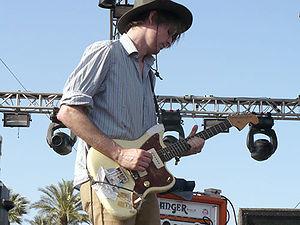
Le rock indépendant, souvent abrégé en rock indé, est une classification musicale apparue à la fin des années 1970 au Royaume-Uni comme résultat du bouleversement occasionné par l'émergence du mouvement punk. Le terme s'est rapidement diffusé dans le monde entier pour désigner le rock distribué indépendamment des majors du disque et qui reste opposé aux courants dominants du rock. La classification n'est donc pas purement musicale mais désigne à l'origine des disques publiés par de « petits » labels. Nombre de groupes sont ainsi qualifiés de « rock indé » alors qu'ils publient leurs albums chez des majors. Par extension cependant la catégorie « indé » est actuellement davantage utilisée pour qualifier un courant relativement étendu, une esthétique de la musique rock, qu'en fonction du statut contractuel des groupes. Une constante des groupes de rock indé est leur allégeance envers les valeurs de l'underground, de la contre-culture et la recherche d'un rock authentique, éloigné des standards commerciaux.
Lo-fi est une expression apparue à la fin des années 1980 aux États-Unis pour désigner certains groupes ou musiciens underground adoptant des méthodes d'enregistrement primitives pour produire un son « sale », volontairement opposé aux sonorités jugées aseptisées de certaines musiques populaires. L'expression est l'antonyme de hi-fi.